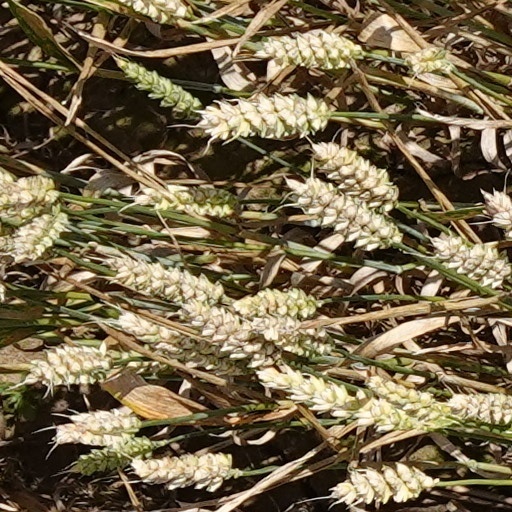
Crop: wheat